Associated Country Women of the World

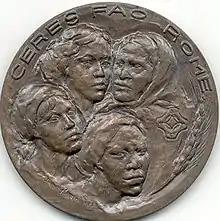
FAO Commemorative 1980 Assc Country Women Bronze Obverse

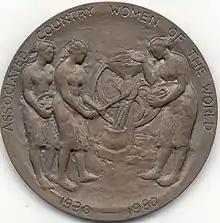
FAO Commemorative 1980 Assc Country Women Bronze Reverse

Late 19th Century – rural women's groups were set up independently. Communication between groups enabled more country women to come together in friendship and work towards similar goals.